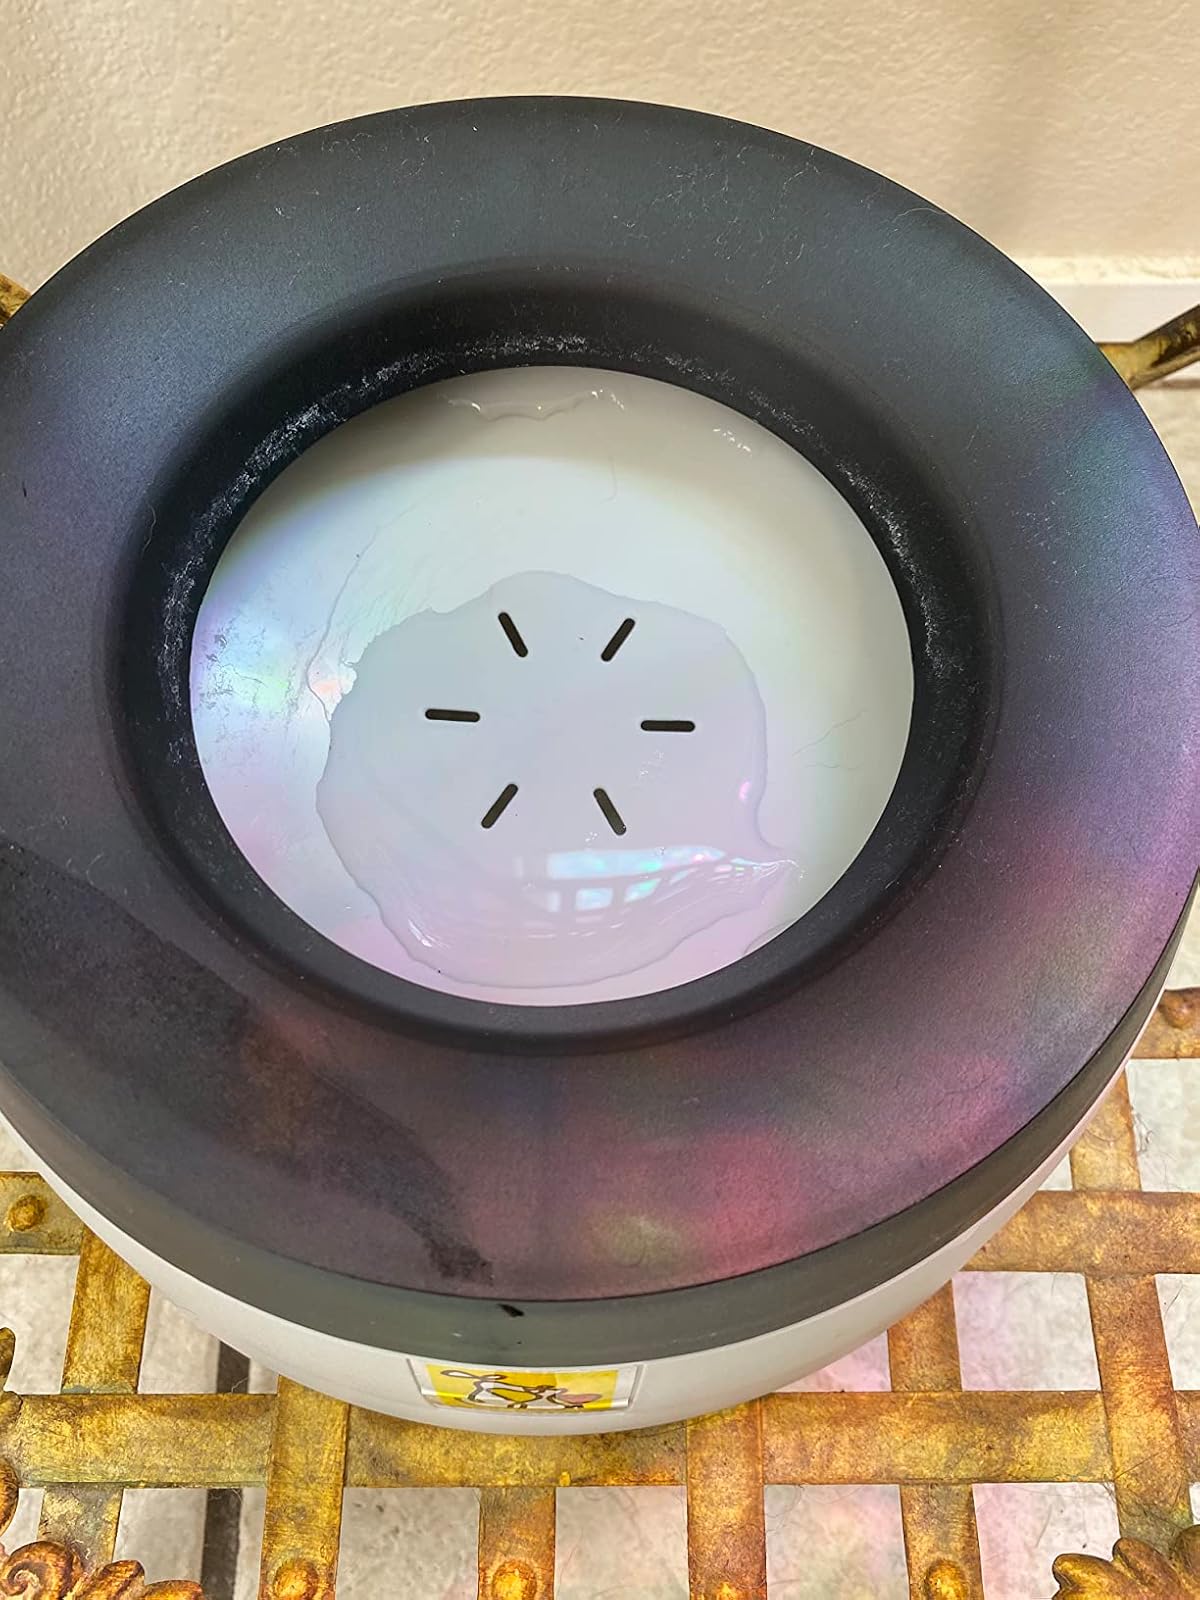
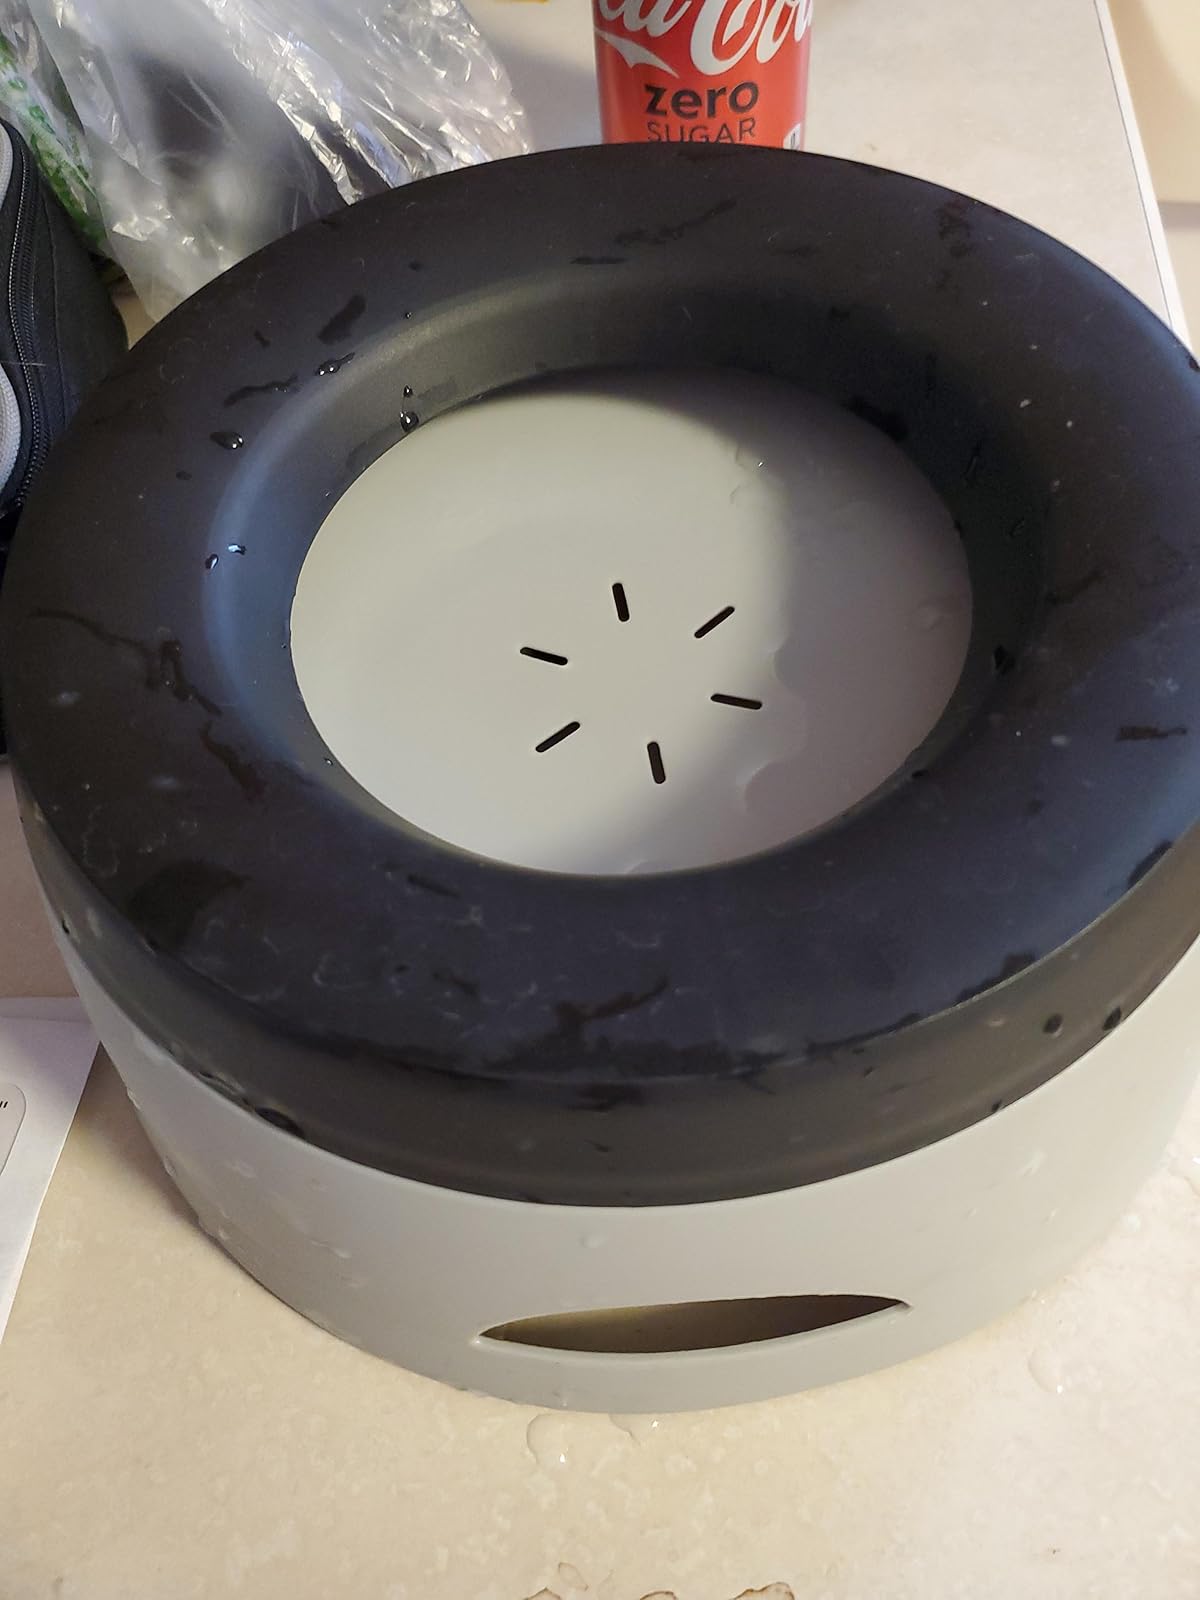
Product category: items_bowl
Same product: yes